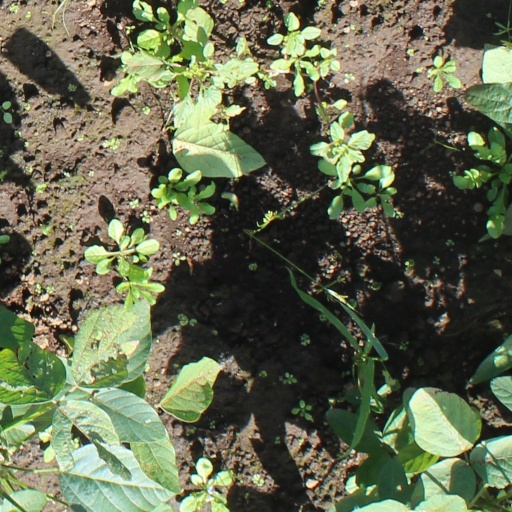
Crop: soybean